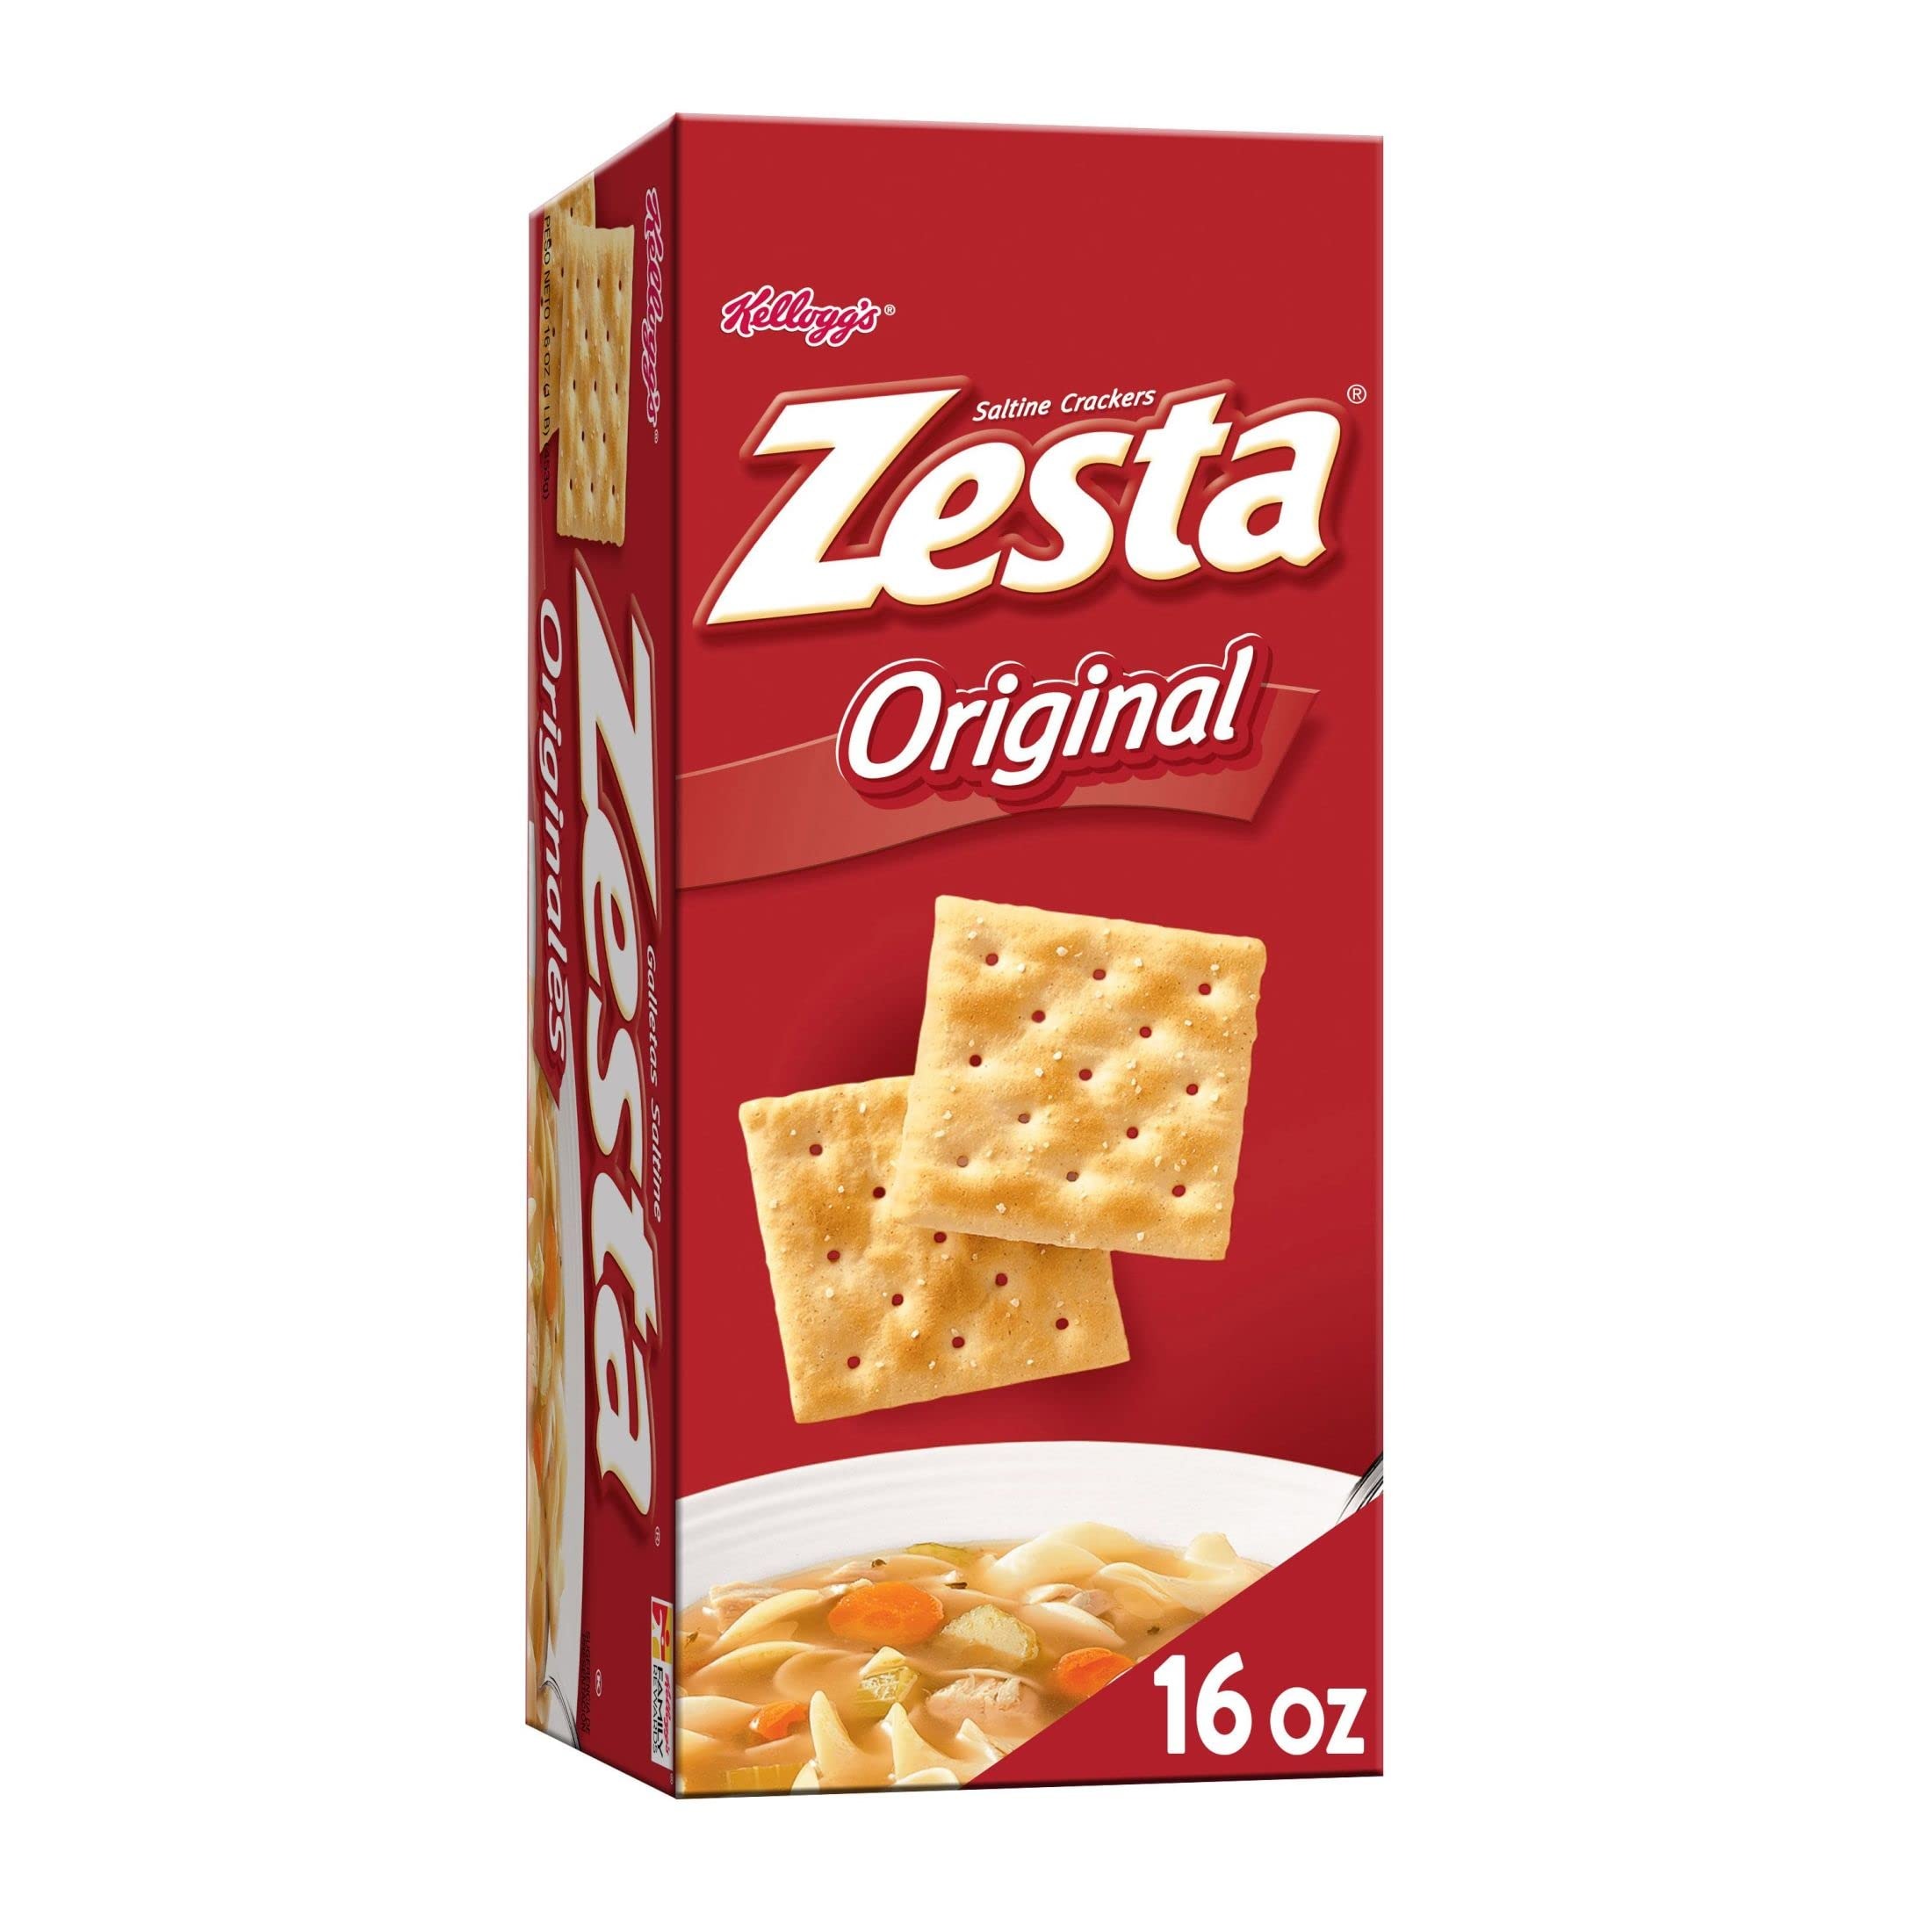
Item Name: Zesta Saltine Crackers, Soup Crackers, Lunch Snacks, Original, 16oz Box (1 Box)
Bullet Point 1: Restaurant-style, oven-baked crackers with a classic delicate crunch and satisfying toasty finish in every bite
Bullet Point 2: Thin, crispy, and delicious, saltine crackers are great for snacking; Pairs wonderfully with soup and salad, dips, and savory toppings
Bullet Point 3: Cholesterol free (0g monounsaturated fat, 0.5g polyunsaturated fat); 0g trans fat; Kosher Pareve; Contains wheat and soy ingredients
Bullet Point 4: Serve at a party with soups, veggie spreads, and other delicious dips; A great on-the-go snack, pack in lunch boxes or enjoy an afternoon snack ​
Bullet Point 5: Includes 1, 16oz box of ready-to-eat Zesta saltine crackers; Packaged for freshness and great taste
Value: 16.0
Unit: Ounce

Price: 7.955